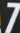
Number: 7